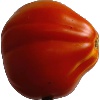
Label: Tomato 1